Coastguard's Lookout Tower

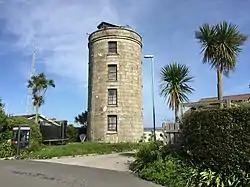

Coastguard’s Lookout Tower, now known as Telegraph Tower, is a Grade II listed structure built around 1814-16 on St Mary's, Isles of Scilly as a Signal station for the Admiralty.